Llanthony Abbey

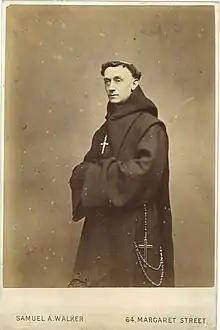
Father Ignatius of Llanthony

In 1869, Joseph Leycester Lyne, self-styled "Father Ignatius", purchased of land at Capel-y-ffin in order to build an Anglican monastery near the ruins of Llanthony Priory.